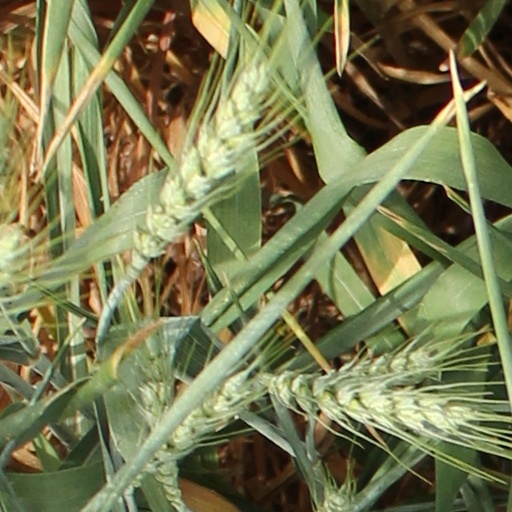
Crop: wheat